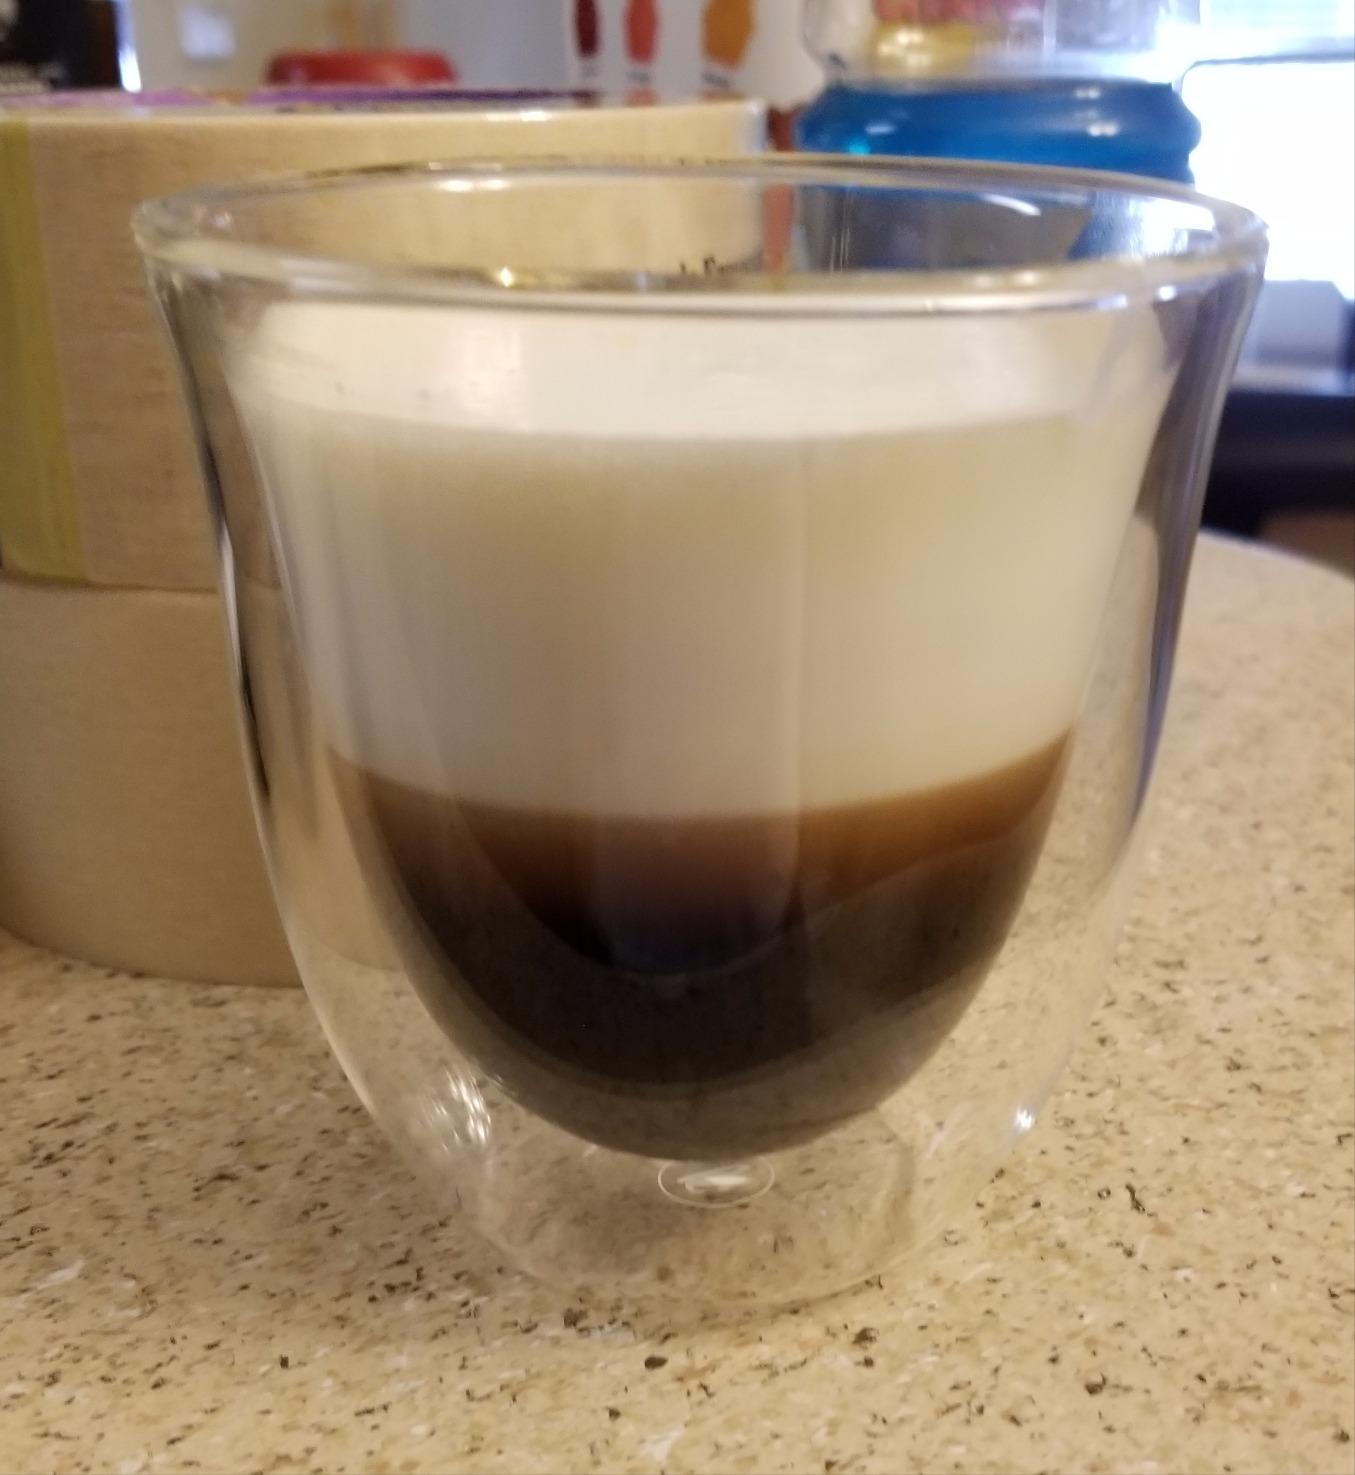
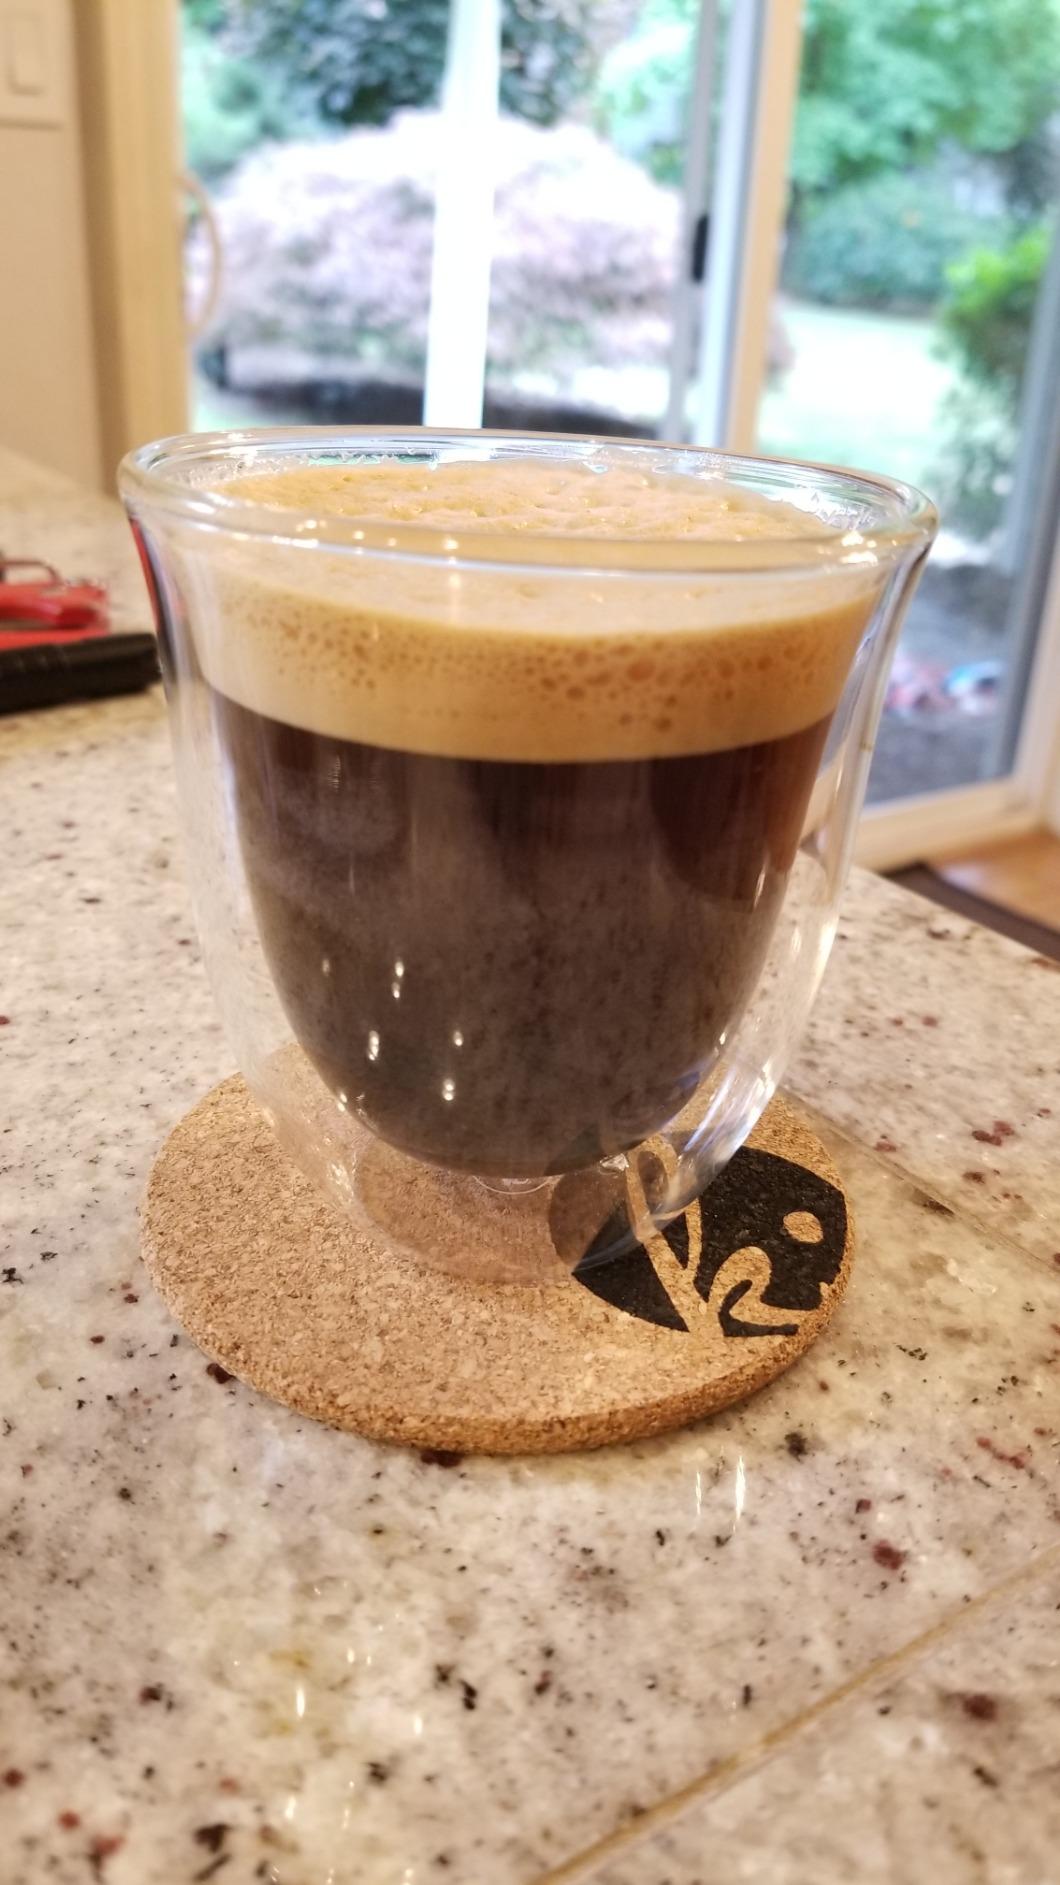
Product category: items_mug
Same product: yes